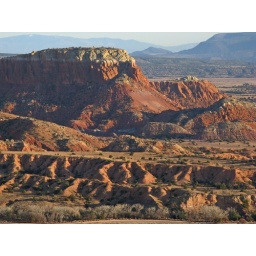
The eroded red hills east of the alfalfa field at Ghost Ranch are even redder near sunset.